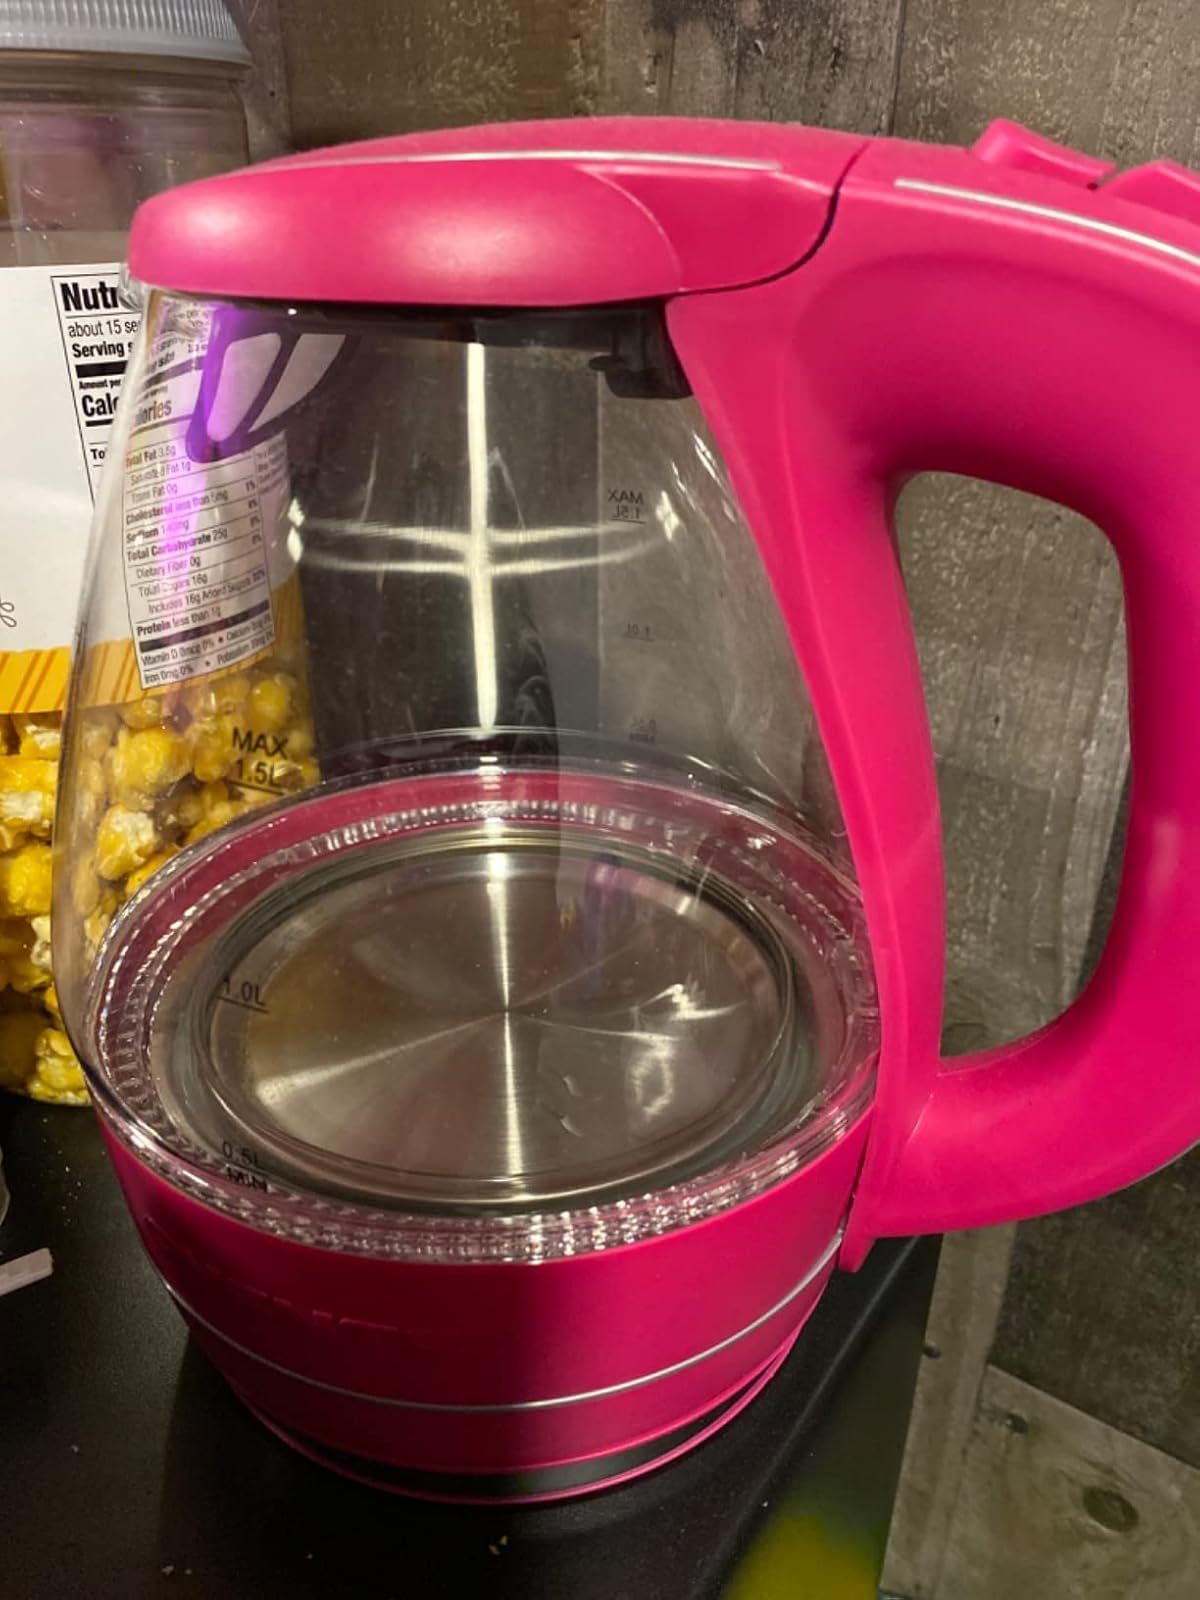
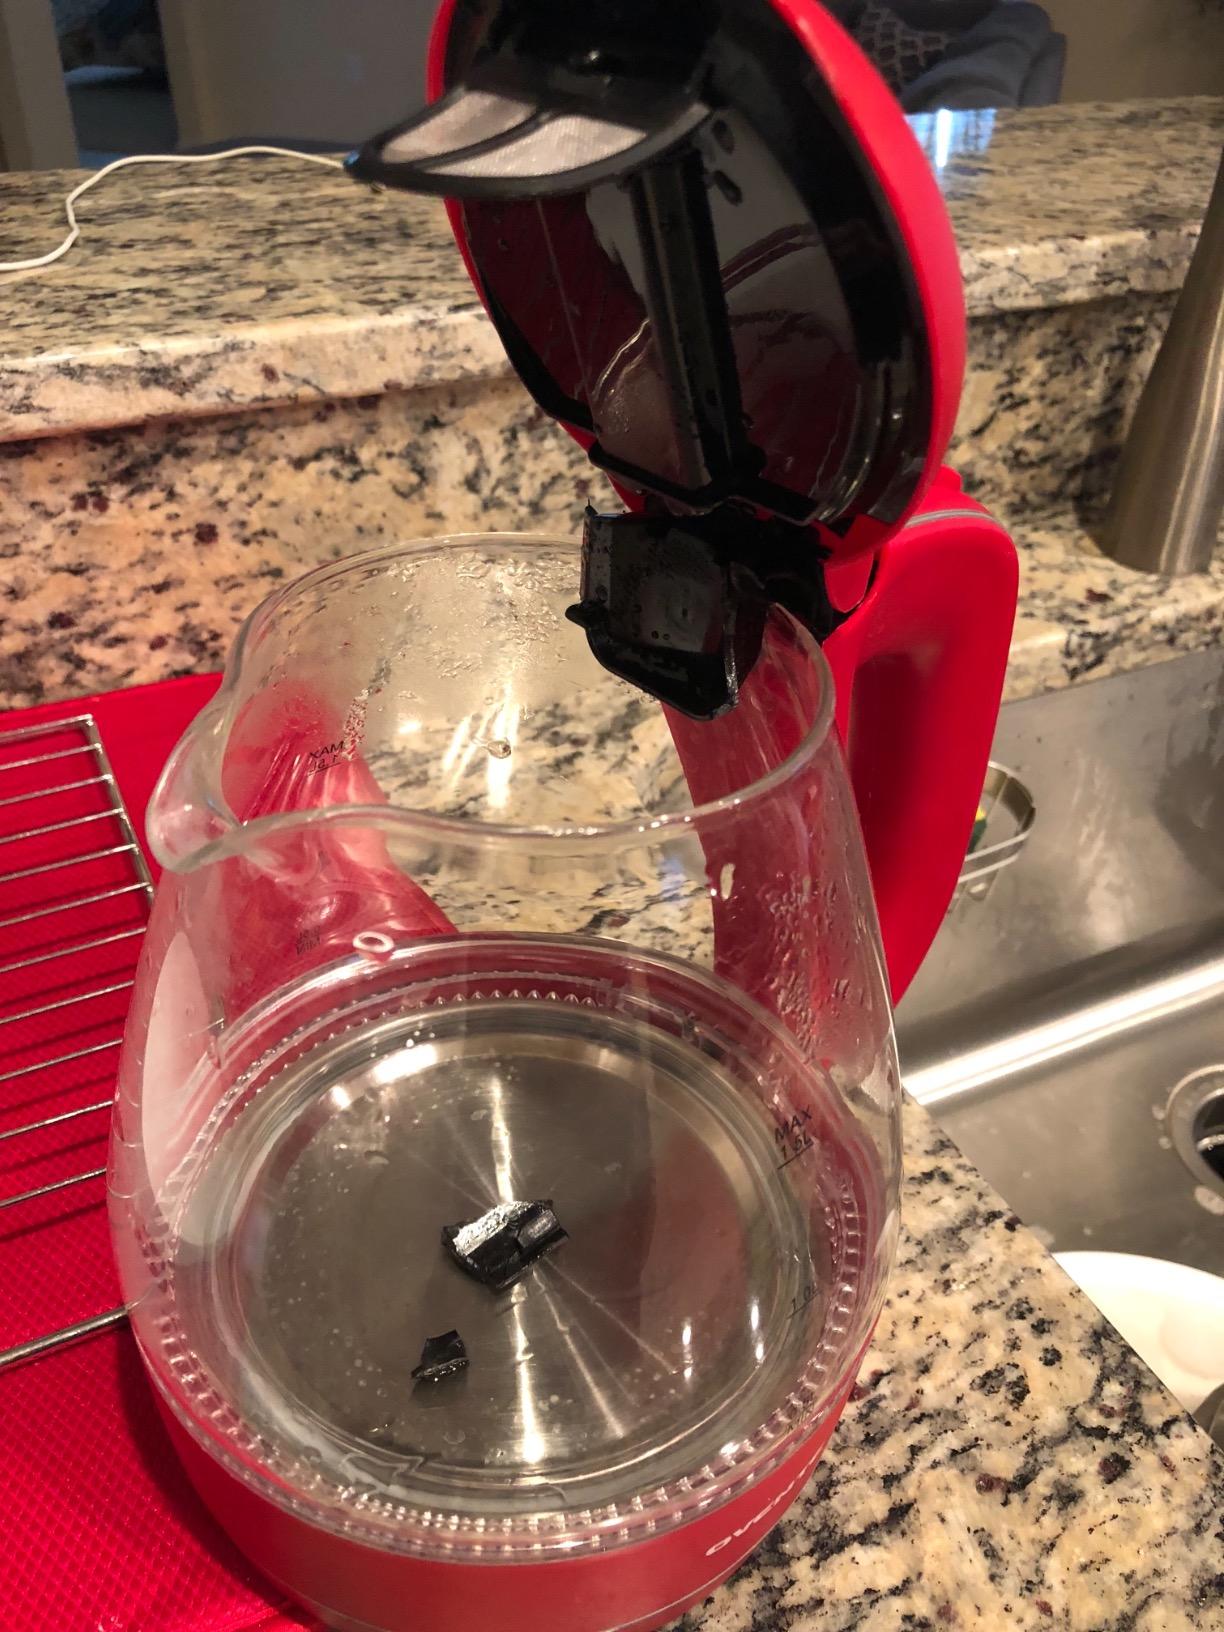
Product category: items_kettle
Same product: no